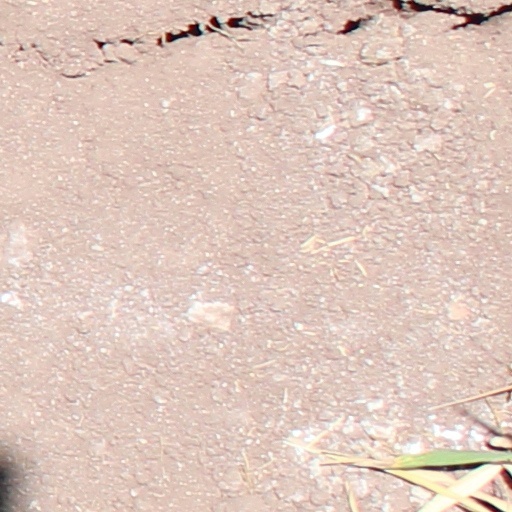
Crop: wheat